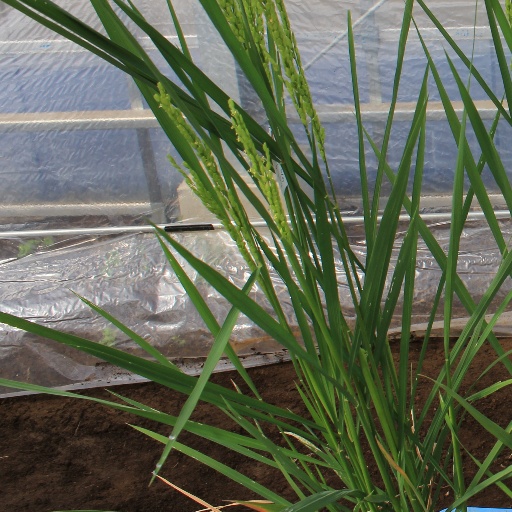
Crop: rice